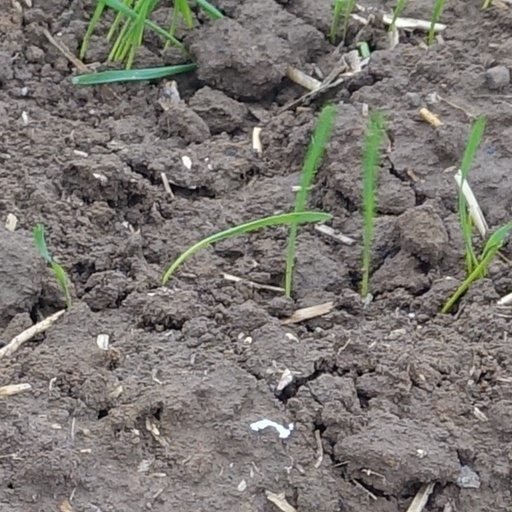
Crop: wheat